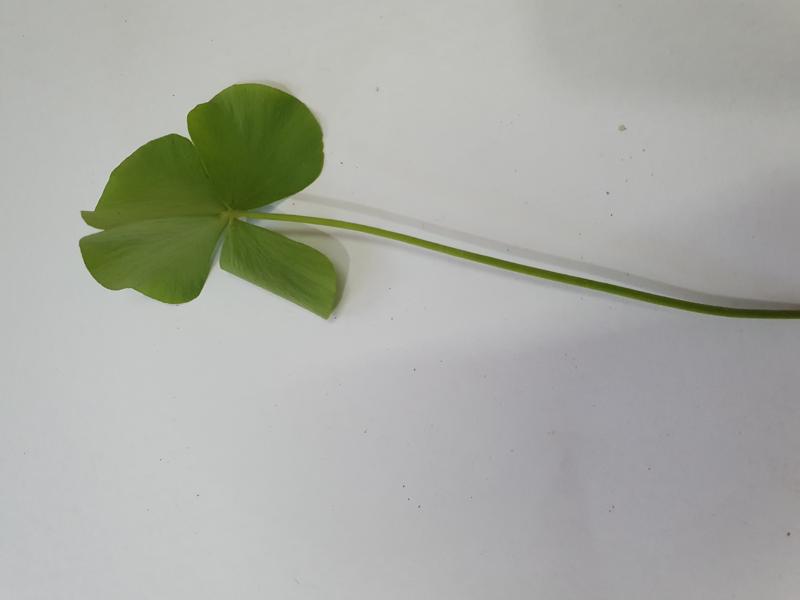
Weed species: Marsilea minuta